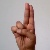
The image shows a hand gesture representing the letter 'U' in Indian Sign Language.